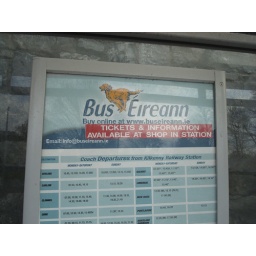
in ireland the bus mascot isn't a greyhound, its a golden retriever.